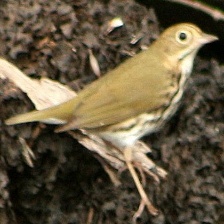
Species: OVENBIRD
Scientific name: SEIURUS AUROCAPILLA